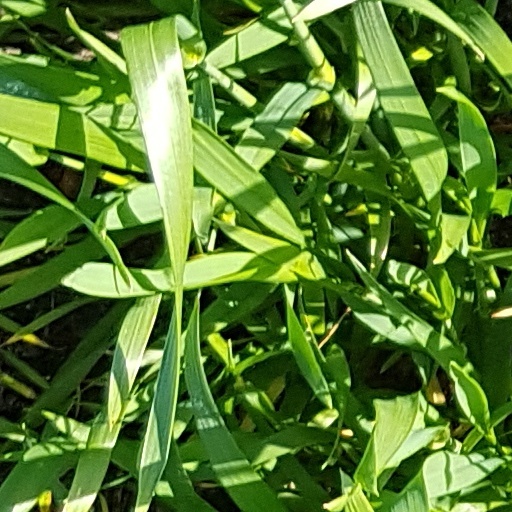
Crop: wheat